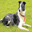
Label: dog